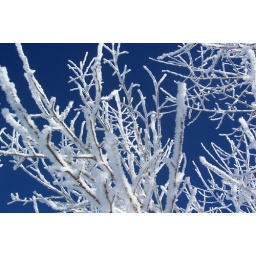
Frosted grass against a clear sky during a cold winter morning.